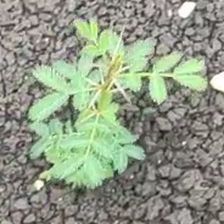
Weed species: Dwarf_cassia_(Chamaecrista pumila)